Nyanatiloka

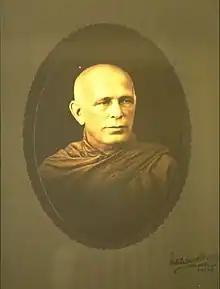
Nyanatiloka Mahathera

Ven. Nyanatiloka (Ñāṇatiloka) Mahathera (19 February 1878, Wiesbaden, Germany – 28 May 1957, Colombo, Ceylon), born as Anton Walther Florus Gueth, was one of the earliest Westerners in modern times to become a Bhikkhu, a fully ordained Buddhist monk.